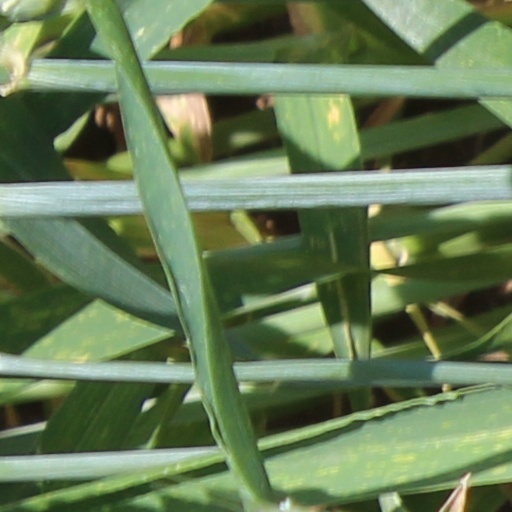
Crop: wheat